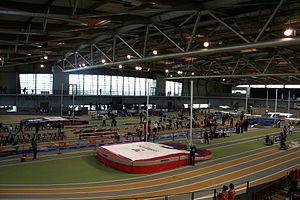
Le Stadium Jean-Pellez d'Aubière lors de Capitale Perche
Aubière est une commune française située dans le département du Puy-de-Dôme, en région Auvergne-Rhône-Alpes.
Le Stadium Jean-Pellez est un stade couvert d'athlétisme de 6 462 m² situé dans l'agglomération de Clermont-Ferrand, sur la commune d'Aubière. Il a été inauguré le 28 septembre 2002 par Serge Godard, maire de Clermont-Ferrand. Ce stade couvert a accueilli plusieurs fois les championnats de France d'athlétisme en salle.